Jožka Jabůrková

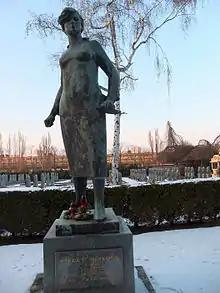
A memorial to Jožka Jabůrková, Olšany Cemetery, Prague

During the night of 15 to 16 March 1939 Jabůrková was arrested after the entry of German troops in Prague and the establishment of the Protectorate. She and 6000 other people were arrested during the first great wave of arrests (so-called lattice action or "akce Mříže"). She was later imprisoned in the Ravensbrück concentration camp where she was one of the first Czech female prisoners. She was in contact with other anti-fascist-minded prisoners, particularly German women who had been imprisoned long-term. She died on 31 July 1942 to abuse and torture during interrogation.